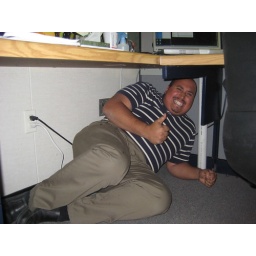
Alex hides under a desk after assaulting one of our project managers with a paper airplane. Typical Friday antics.